Croatia in the Eurovision Song Contest 1999

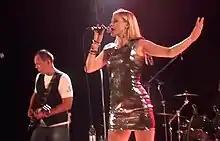
Jelena Rozga "(pictured in 2011)", lead singer of the group Magazin which represented , and which entered "Dora '99"

"Dora '99" was the seventh edition of the national selection "Dora" which selected the Croatian entry for the Eurovision Song Contest 1999. The competition consisted of twenty-four entries, selected by an expert committee following a submission period opened by HRT between 14 November and 22 December 1998, competing in one final on 7 March 1999 at Jadran Film's Studio 2 in Zagreb, hosted by Oliver Mlakar and Vlatka Pokos and broadcast on HTV1. HRT broadcast an additional two shows prior to the final; the first show on 5 March, titled "Naj Dora", featured performances from former Croatian Eurovision entrants, while the second show on 6 March, titled "Pjevajmo Doru", featured the twenty-four competing artists performing songs from previous editions of "Dora" of their choice. Among the artists were Doris Dragović who represented , and Magazin which represented .